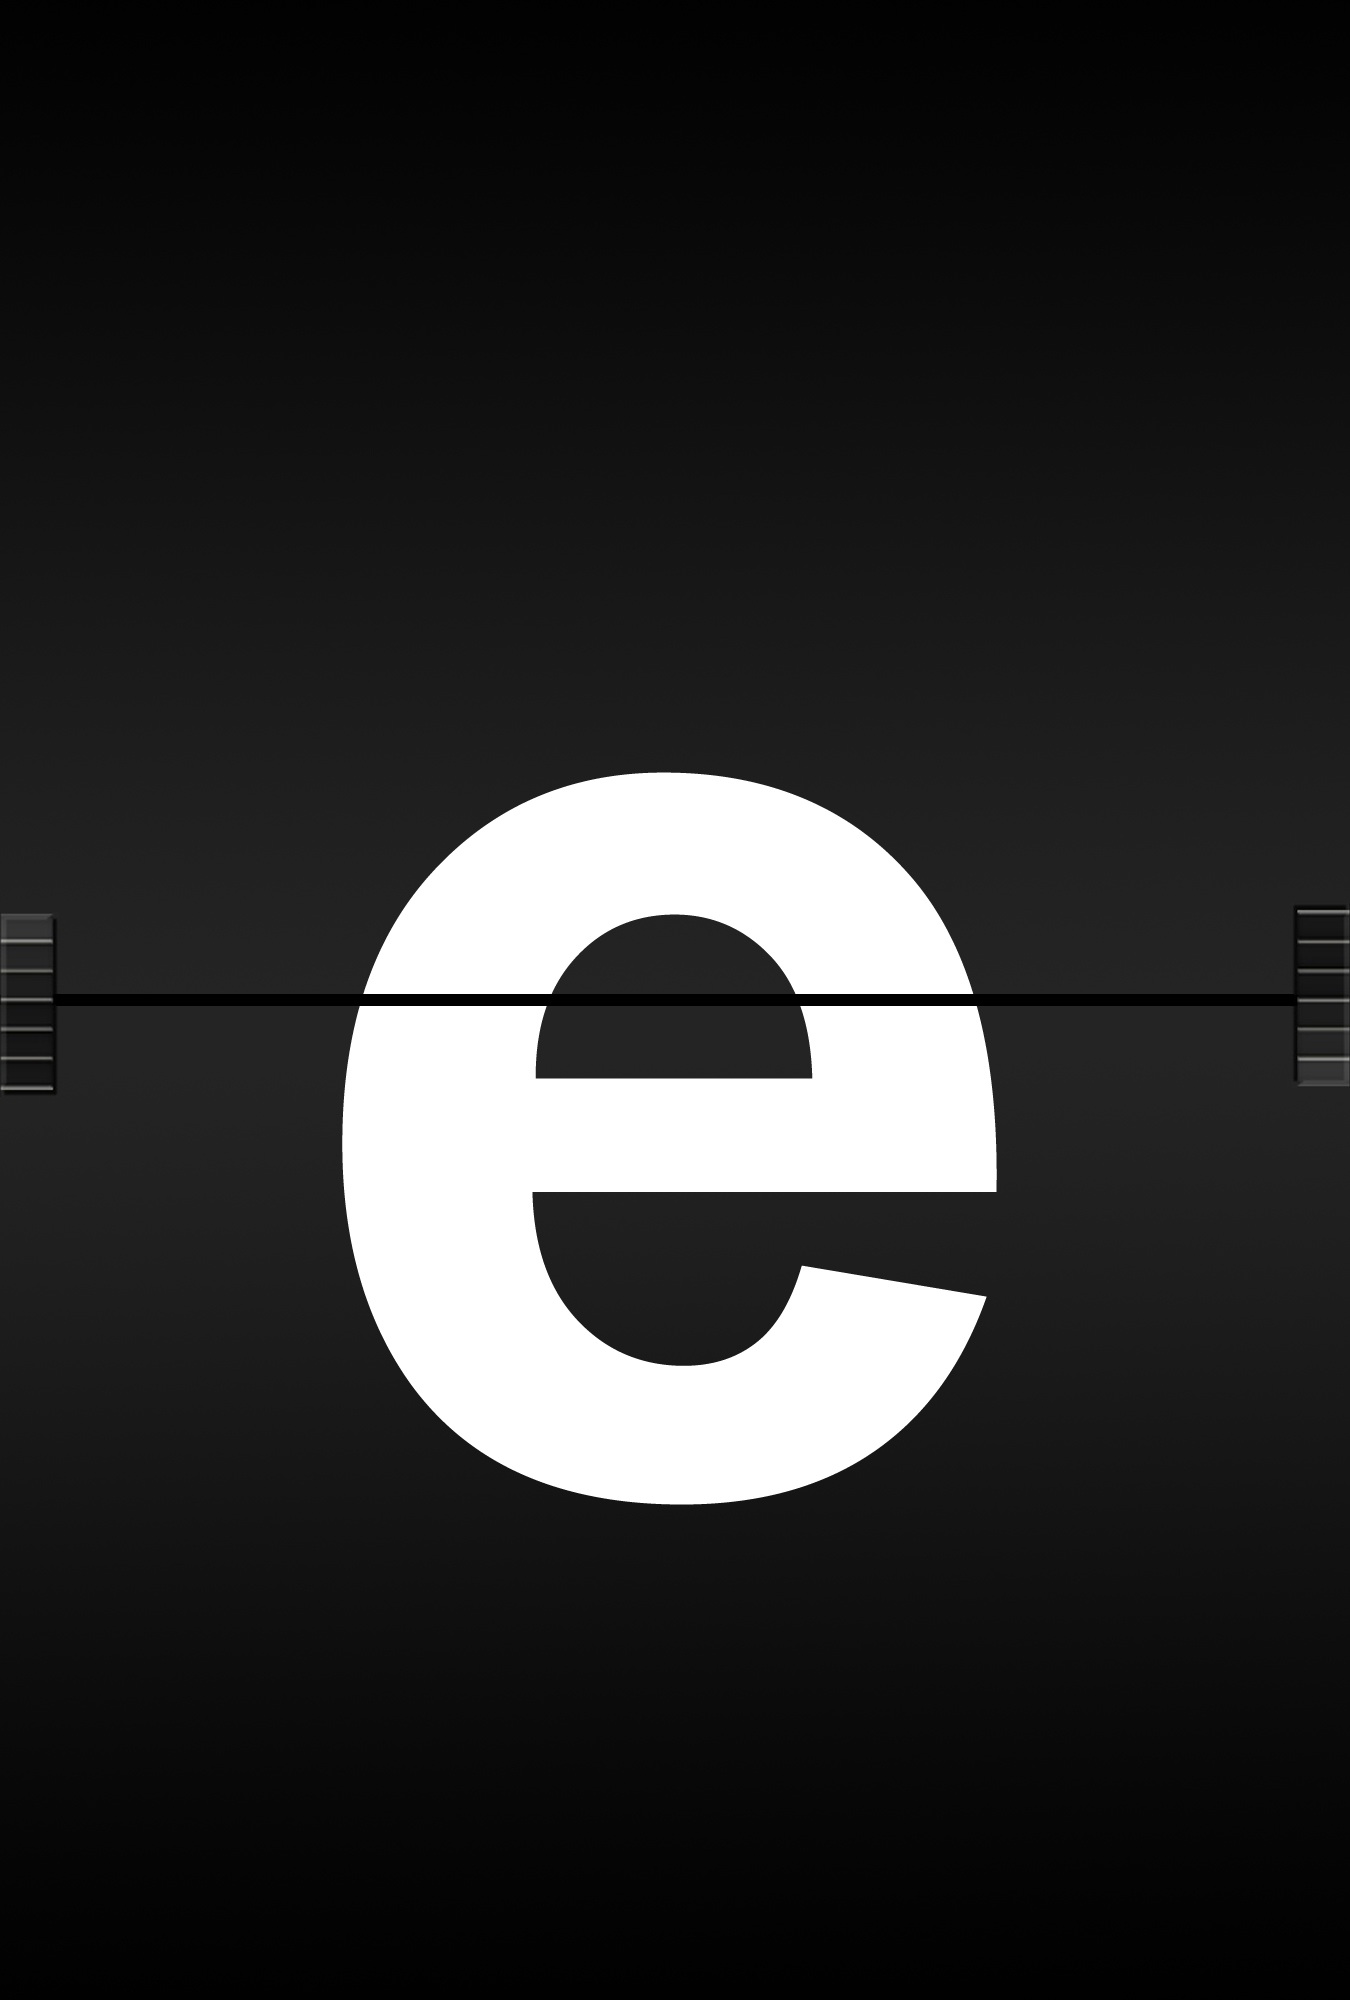
board, number, ad, airport, alphabet, communication, circle, brand, font, literacy, logo, text, school, letters, information, e, railway station, leave, symbols, scoreboard, abc, timeline, screenshot, language, computer wallpaper, journal font